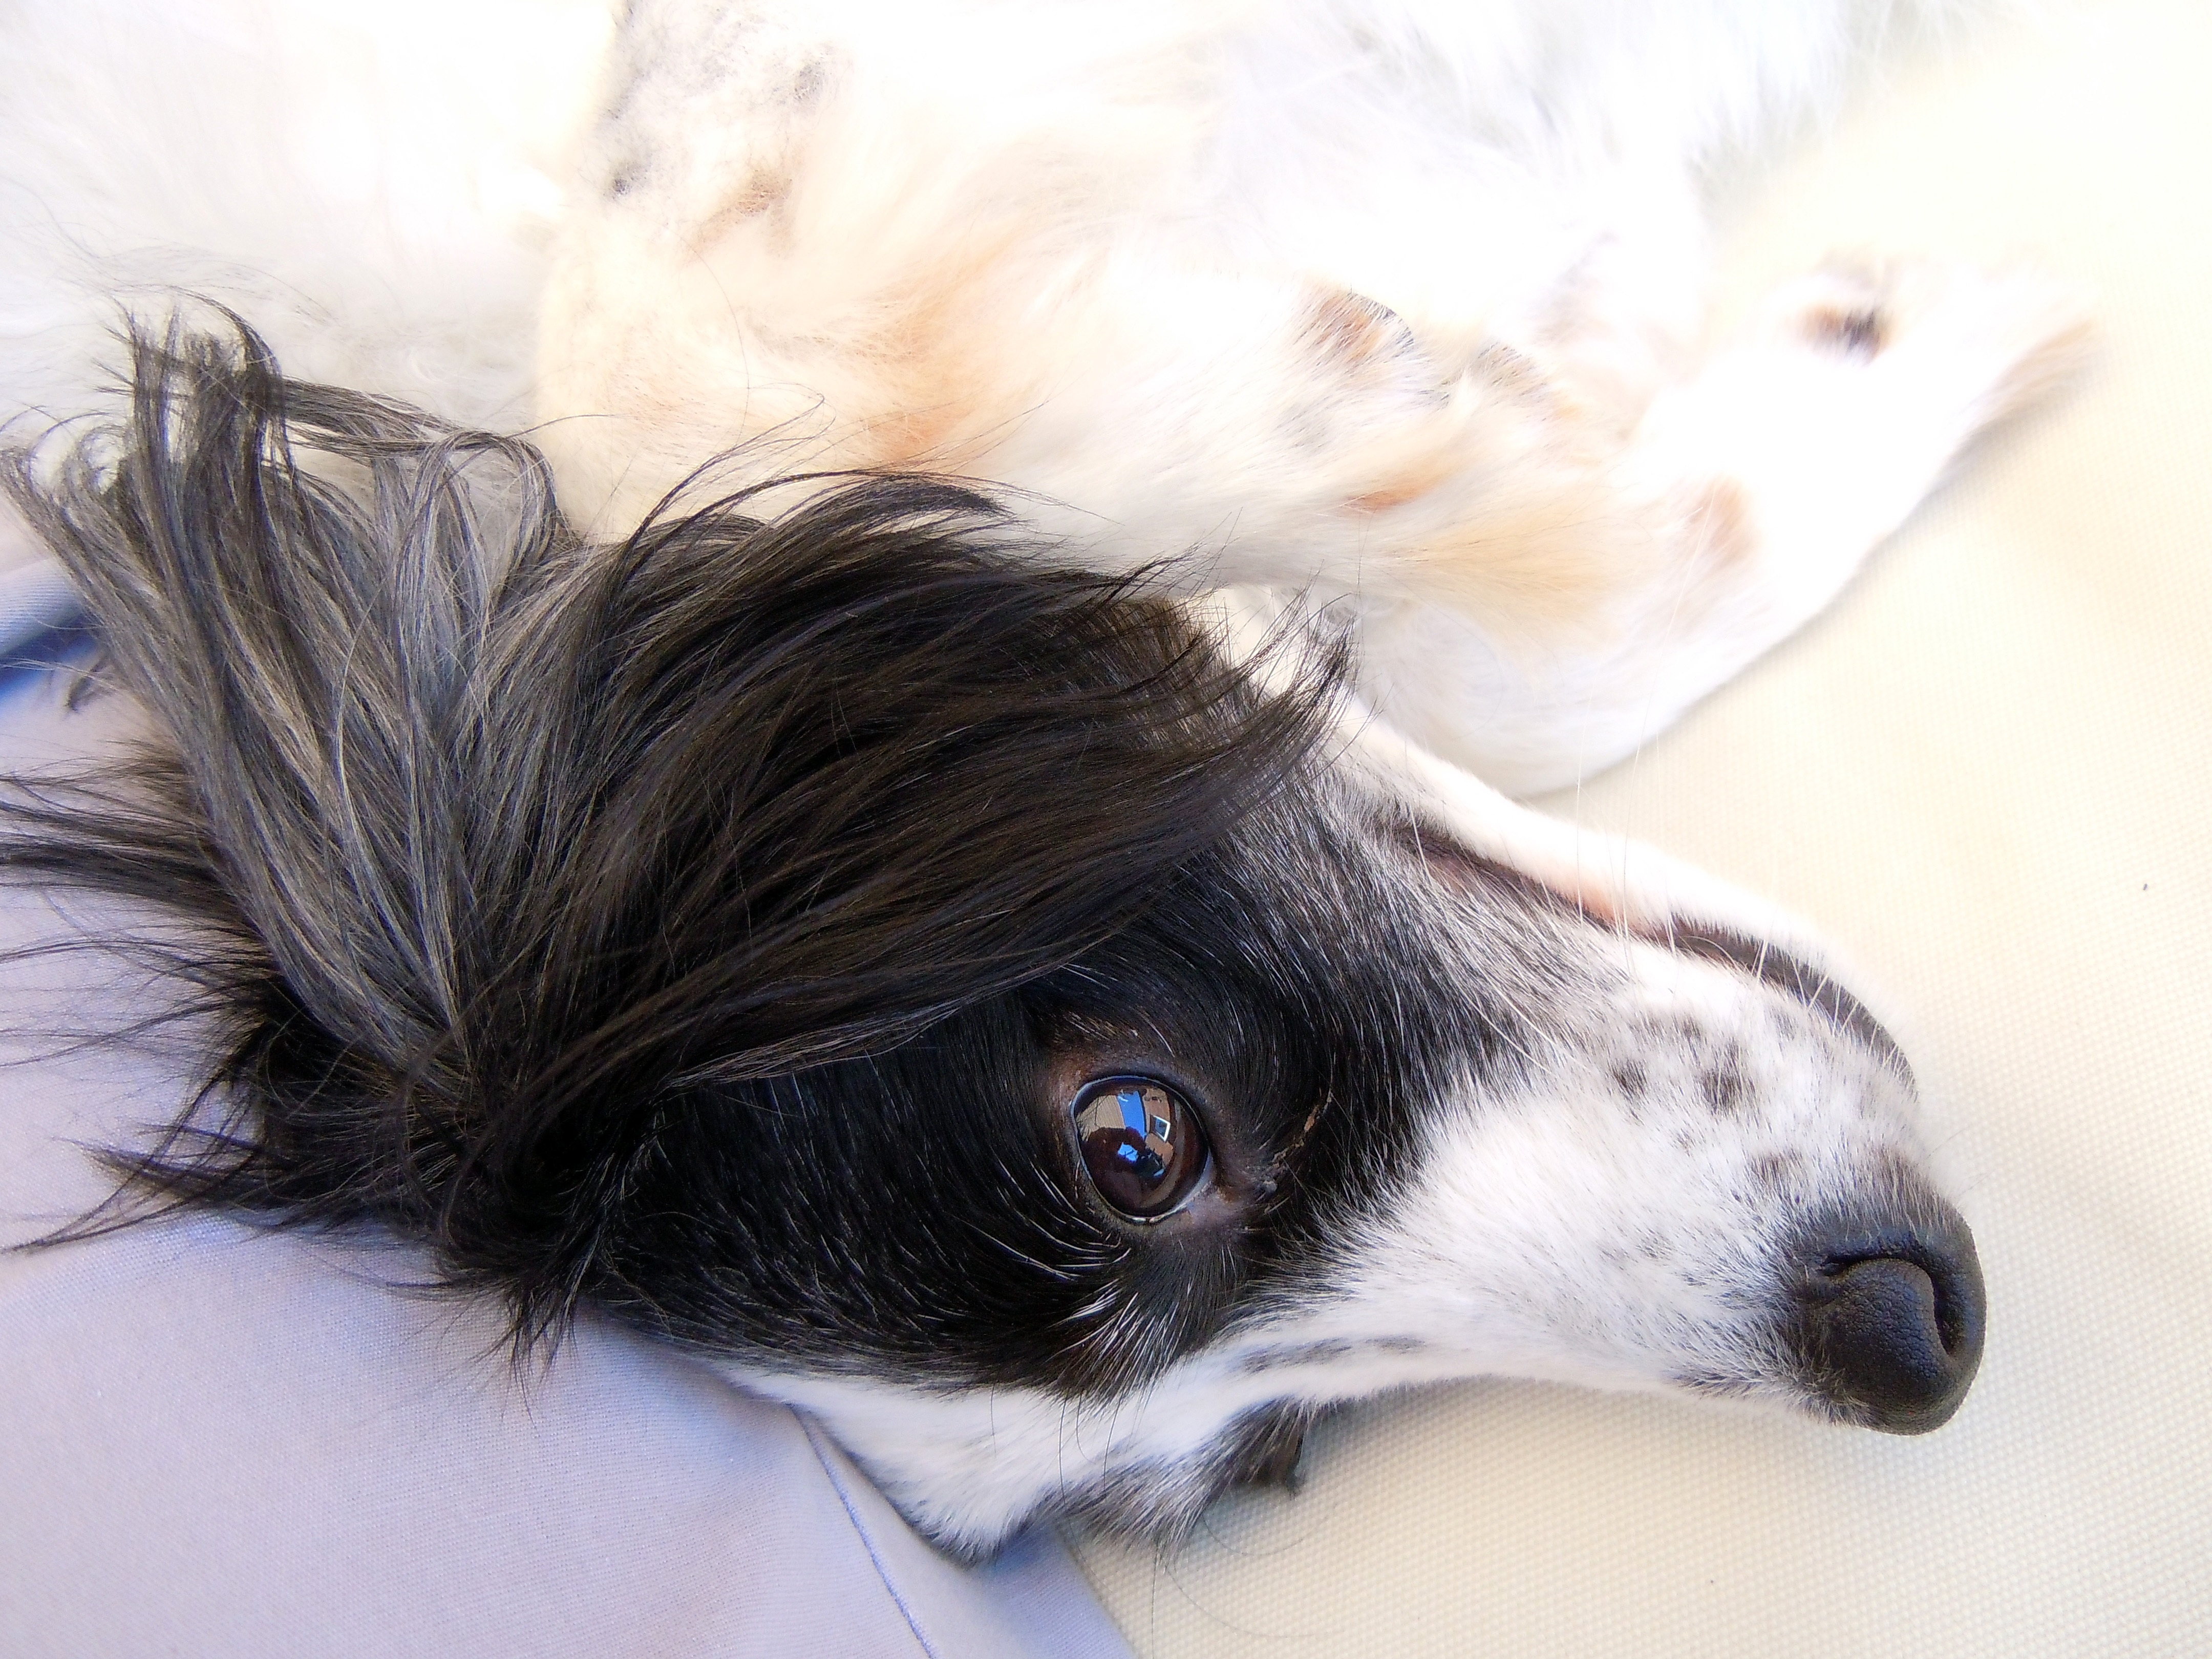
dog, mammal, close, close up, eye, vertebrate, dog face, dog like mammal